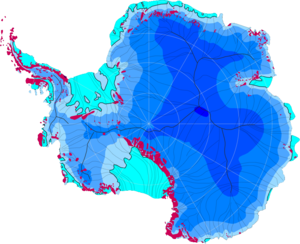
L'inlandsis de l'Antarctique est le nom de l'inlandsis qui recouvre la majeure partie de l'Antarctique. À certains endroits, cet inlandsis s'étend sur l'océan Austral par des barrières de glace telle la barrière de Ross. La couche de glace peut atteindre 4 000 mètres d'épaisseur.